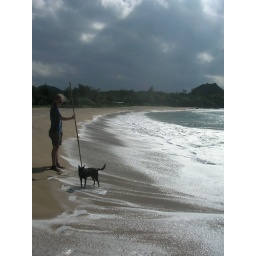
me and my trusty partner in crime Poncho the stray beach dog